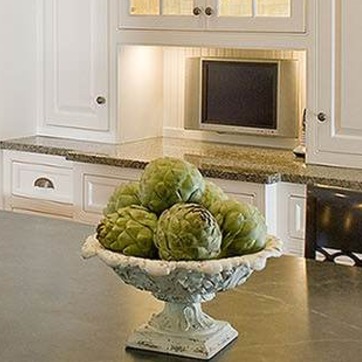
Material: food